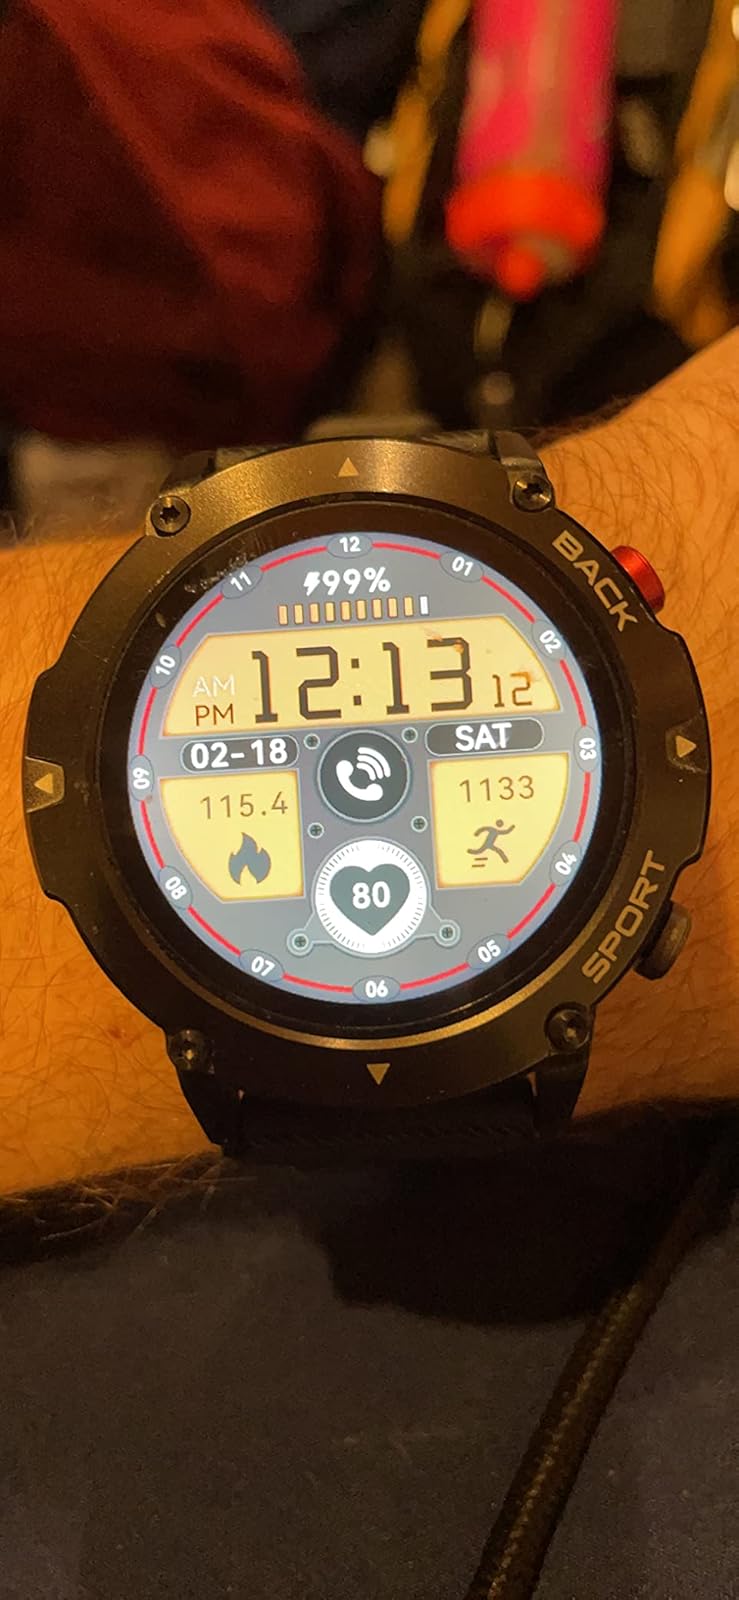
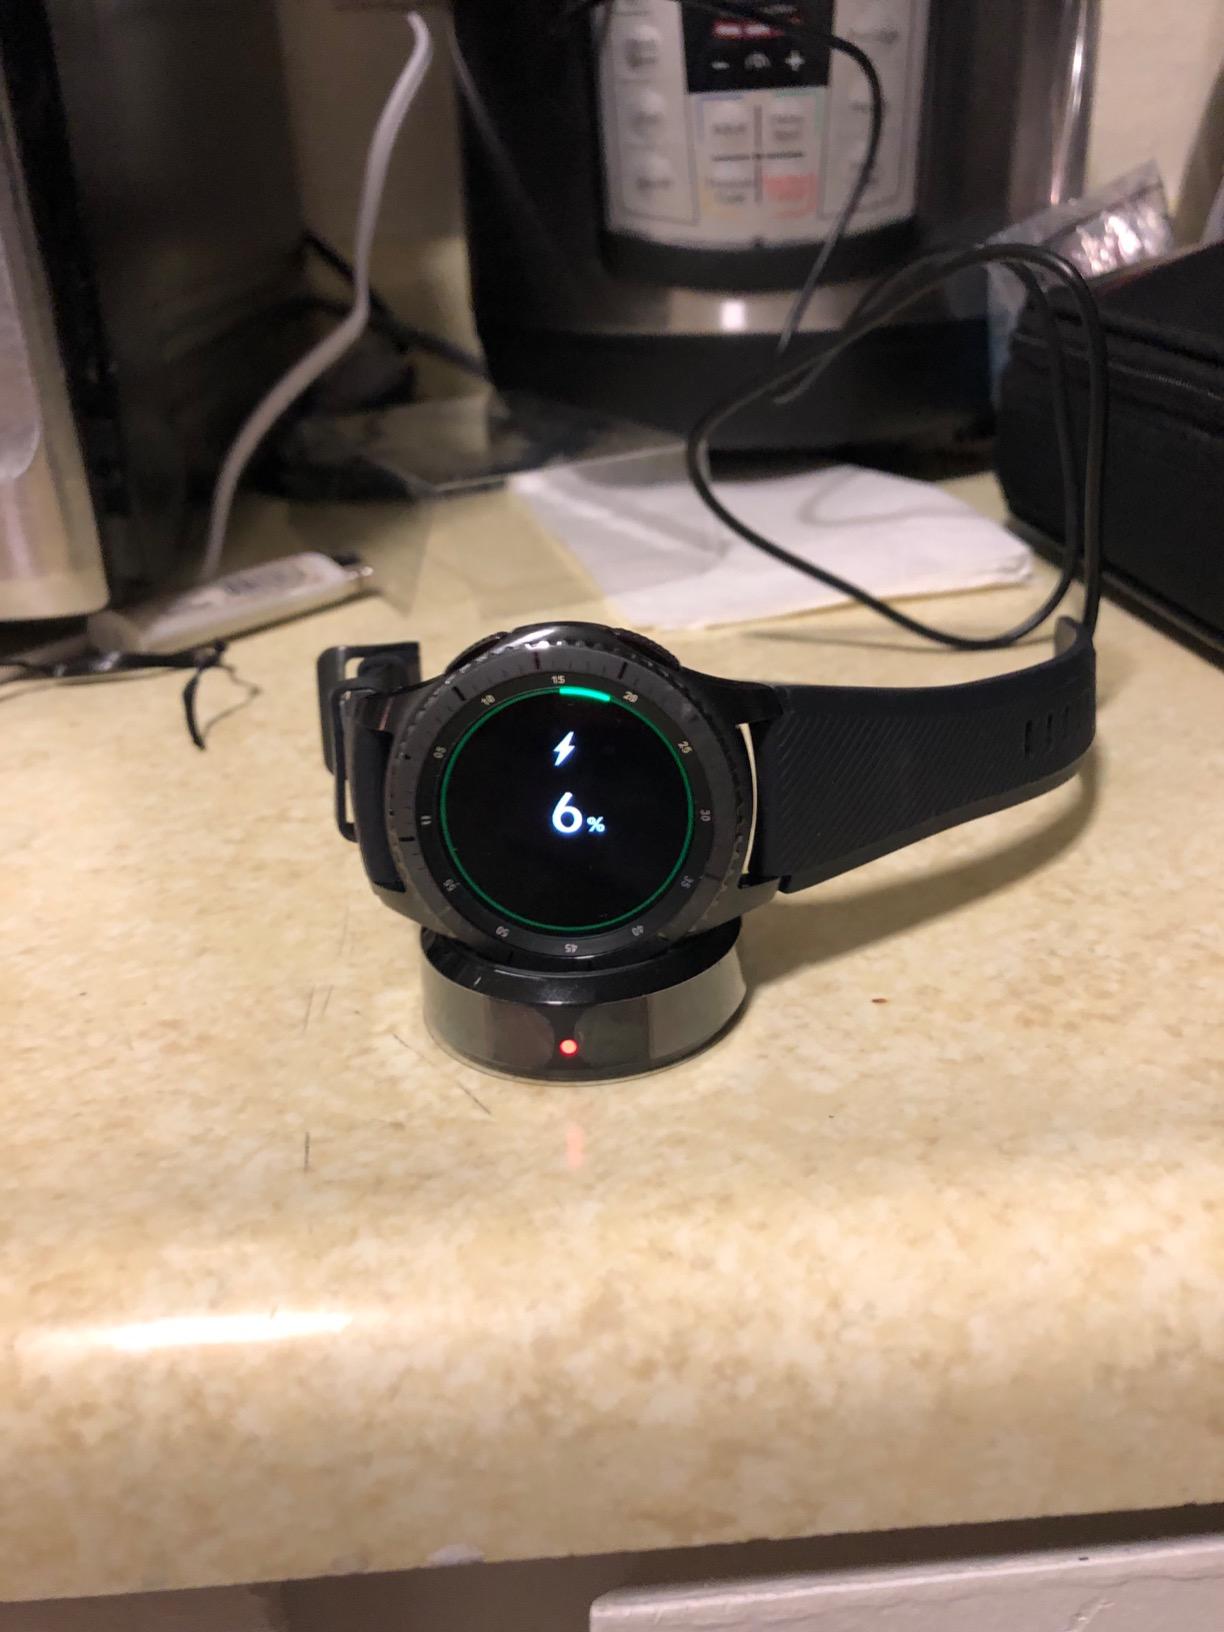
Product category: smartwatch
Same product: no